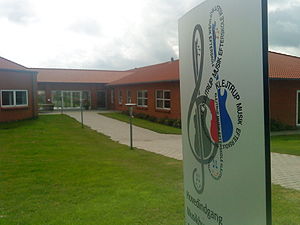
Klejtrup Musikefterskole
Indgangen til skolen i juni 2011.
indgangen til Klejtrup musikefterskole
Klejtrup Musikefterskole ligger i landsbyen Klejtrup godt 10 km sydvest for Hobro. KME er en rendyrket musikefterskole, og målgruppen er unge i 9.- 10. klasse, der interesserer sig for musik. Der er både plads til begyndere og kommende professionelle, men det er et krav, at lysten til at spille eller synge er til stede.